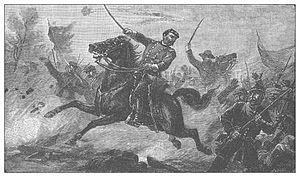
Slaget ved Cedar Creek
Sheridan ved Cedar Creek, 19. oktober 1864
Slaget ved Cedar Creek eller Slaget ved Belle Grove blev udkæmpet den 19. oktober 1864 og var et af de sidste og mest afgørende slag i Shenandoah kampagnen under den amerikanske borgerkrig. Den sidste konfødererede invasion af Nordstaterne, anført af generalløjtnant Jubal A. Early blev i realiteten afsluttet og konføderationen var derefter ikke længere i stand til at true Washington, D.C. via Shenandoah-dalen eller beskytte sin økonomiske base i dalen. Genvalget af Abraham Lincoln blev i betydelig grad hjulpet af denne sejr til Unionshæren, og generalmajor Philip Sheridan blev berømt ved den.